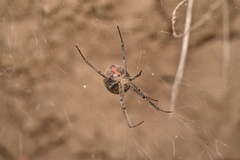
Species: Lactrodectus_hesperus